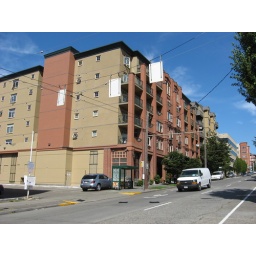
Mixed-use building near bus routes. Notice bus shelter.